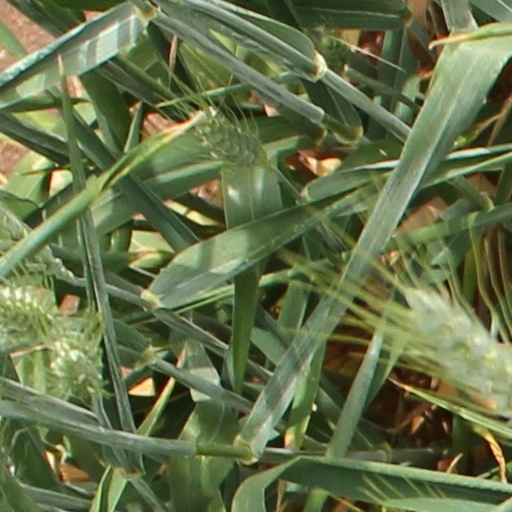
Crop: wheat